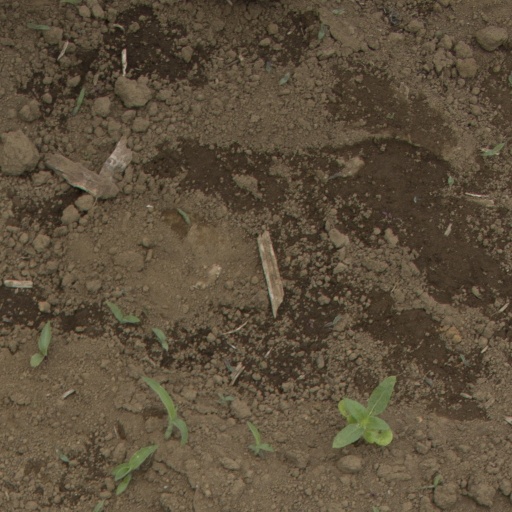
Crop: Jerusalem artichoke